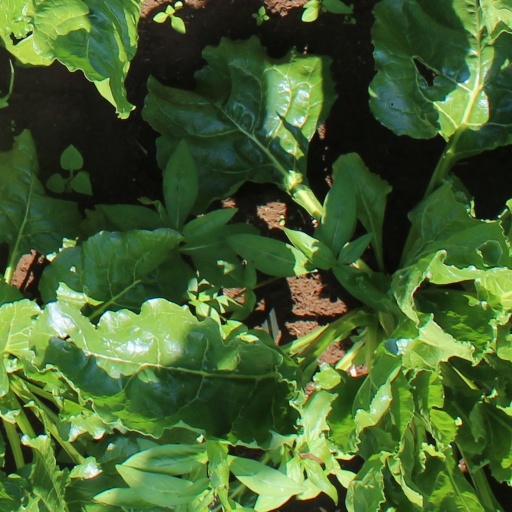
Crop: sugar beet